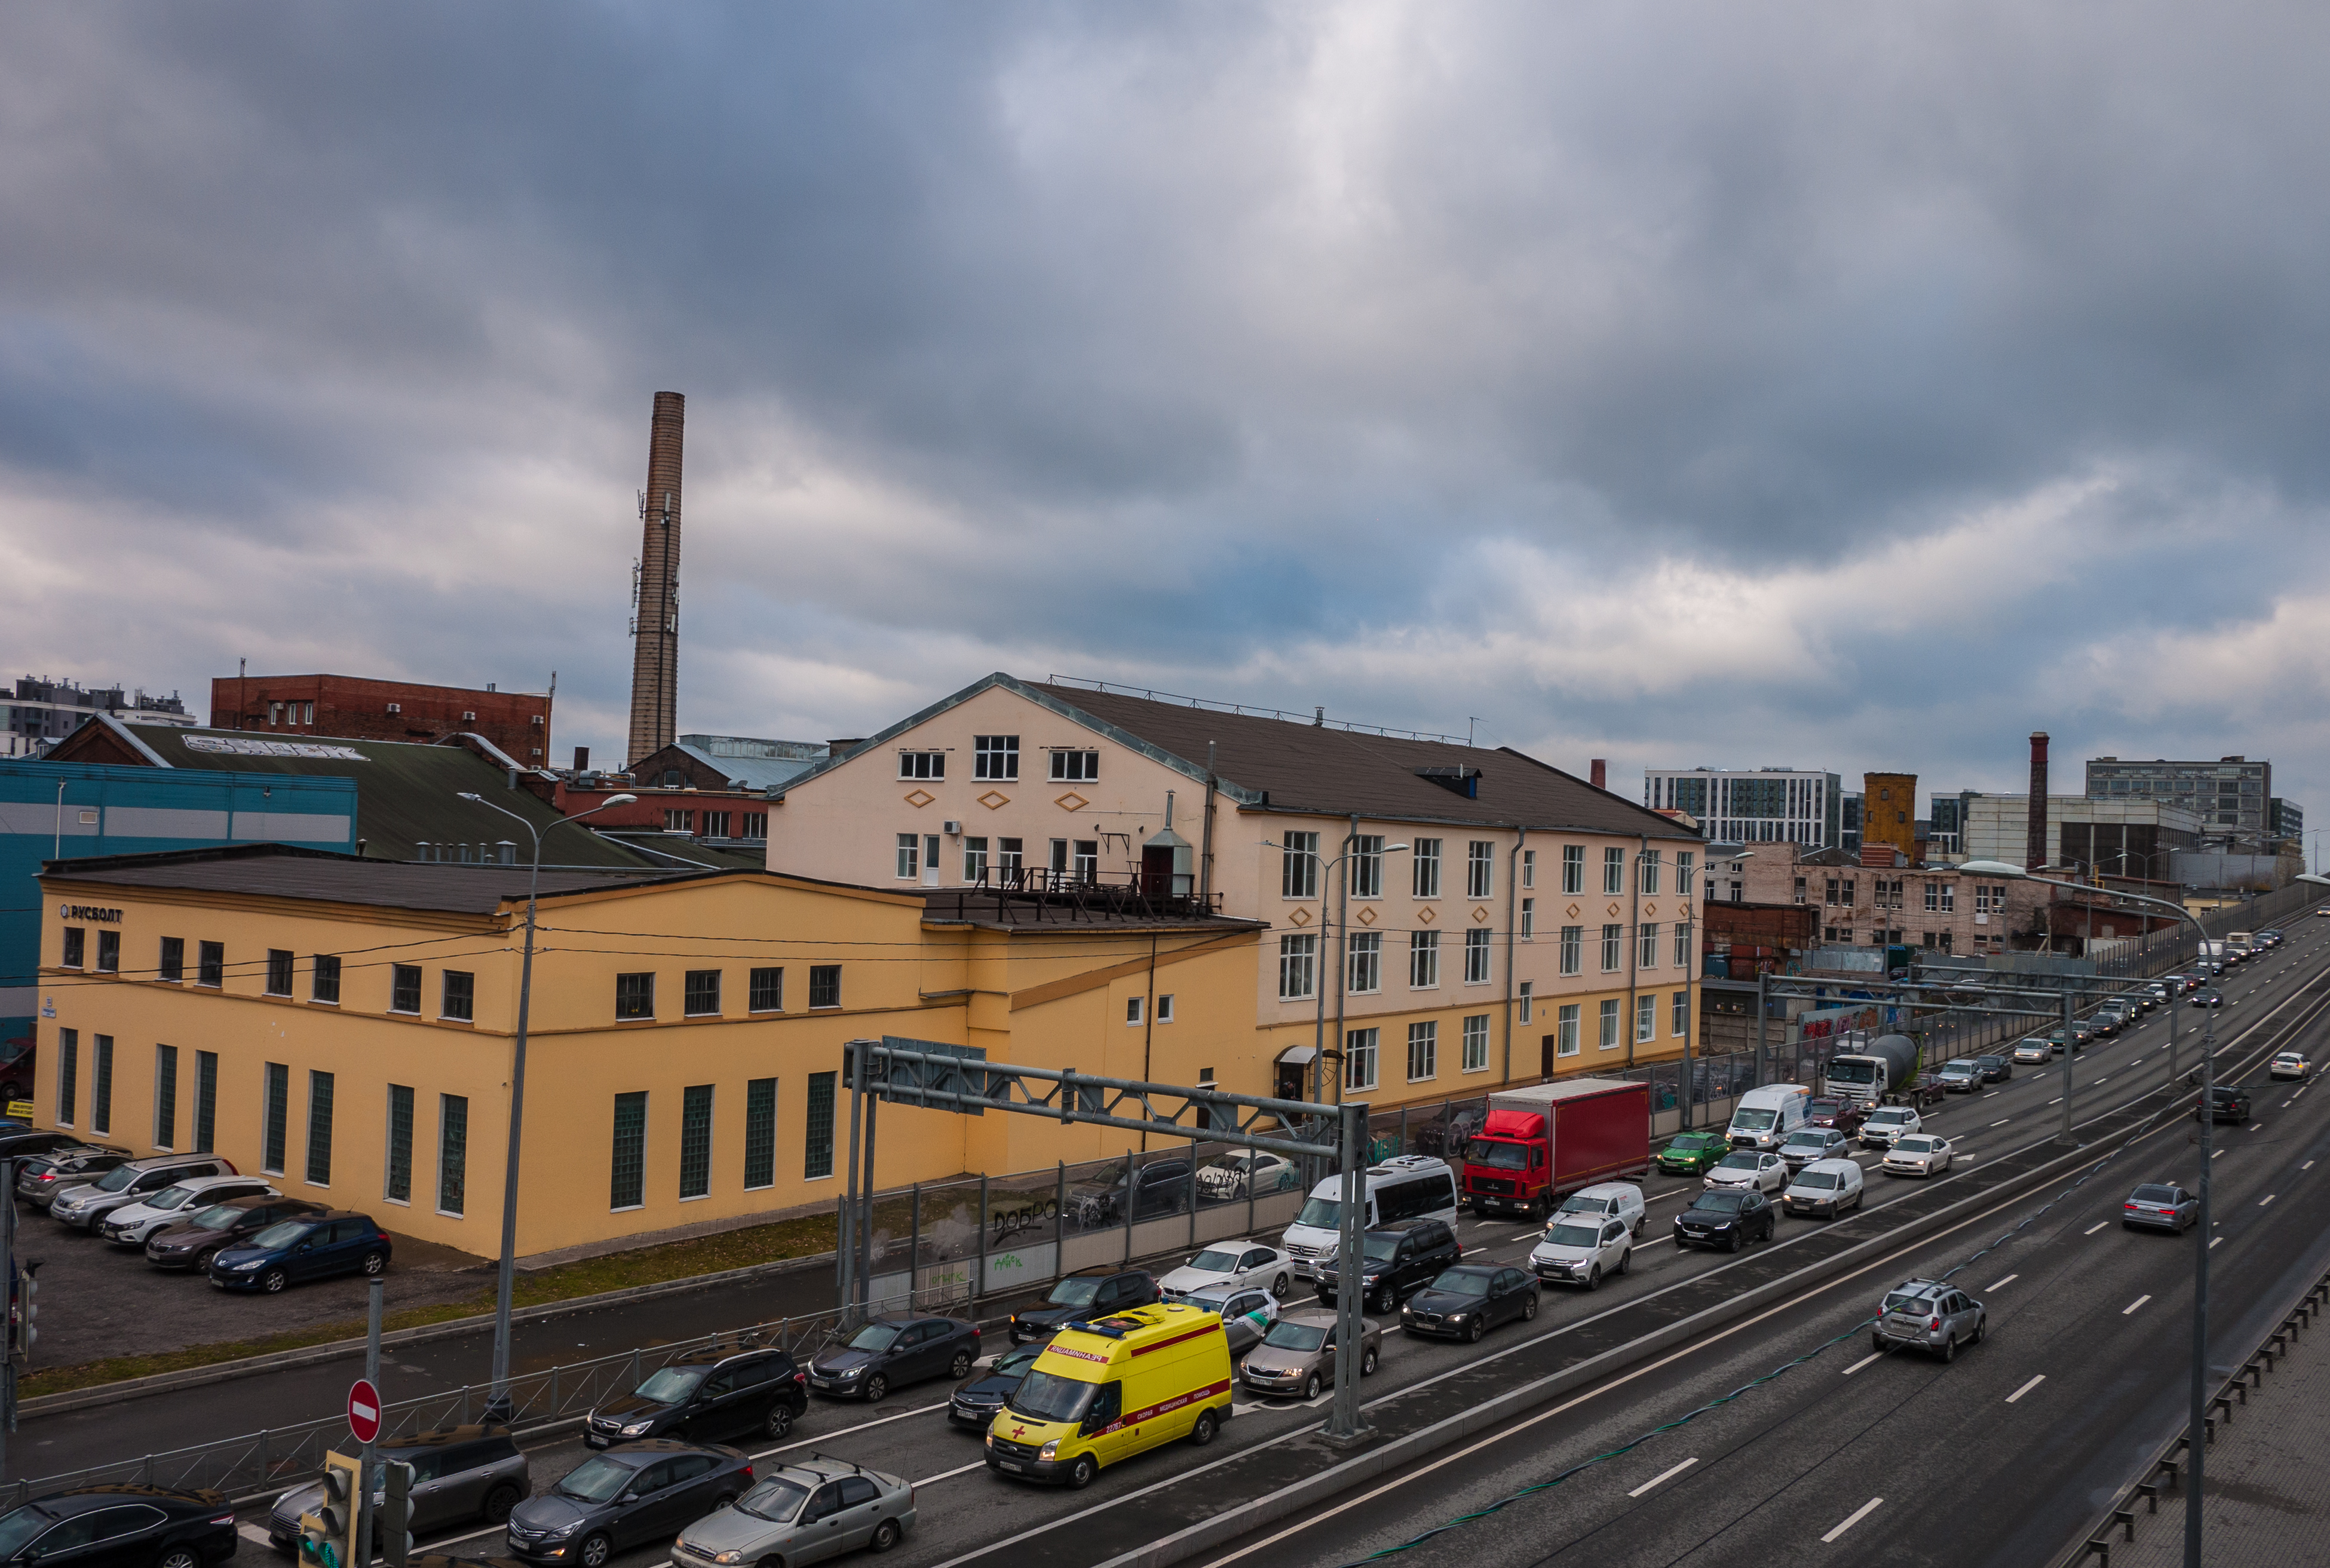
images, cloud, car, sky, building, wheel, window, vehicle, tire, road surface, asphalt, house, neighbourhood, urban design, thoroughfare, residential area, facade, road, city, metropolis, roof, mixed use, suburb, intersection, van, winter, parking, downtown, landscape, street, chimney, traffic, apartment, cityscape, evening, tourism, lane, town square, automotive exterior, pedestrian, family car, junction, parking lot, truck, plaza, motor vehicle, transport, highway, vacation